Church of the Assumption of the Virgin Mary, Plavecký Štvrtok

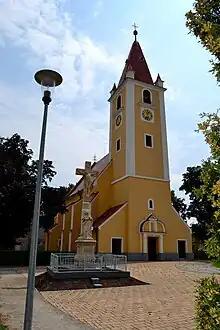
Church of the Assumption of the Virgin Mary

The Church of the Assumption of the Virgin Mary is a Roman Catholic Church in Plavecký Štvrtok from the first half of the 14th century, and reconstructed in the 17th and the 19th century. In the church park there are three limestone statues created in different time periods.